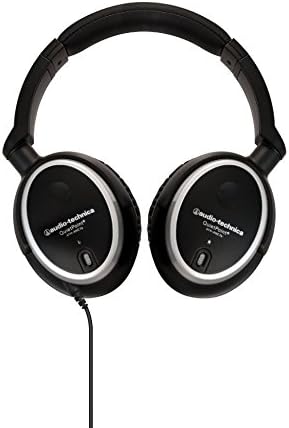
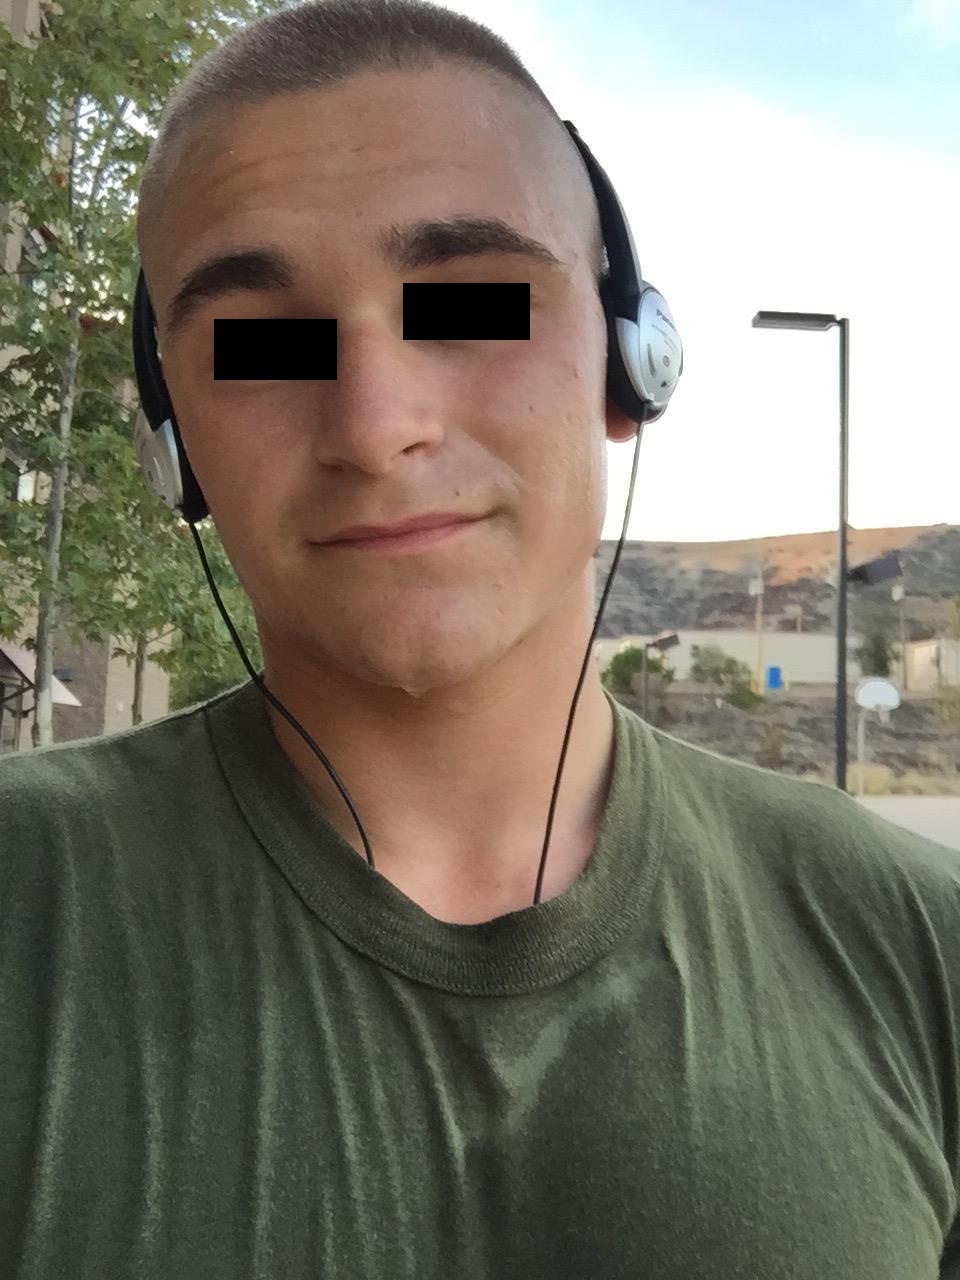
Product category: headphones
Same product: no